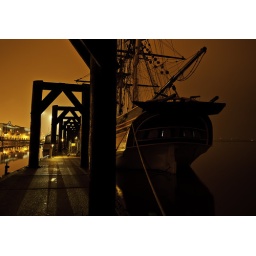
Lady Washington. The light blue glow in the window on the stern is from a TV.